Nando Rafael

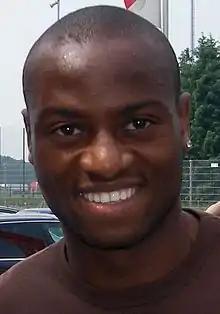
Rafael in 2007

Nando Rafael (born 10 January 1984) is an Angolan former professional footballer who played as a forward. A former youth international for Germany, he played for the Angola national team three times.